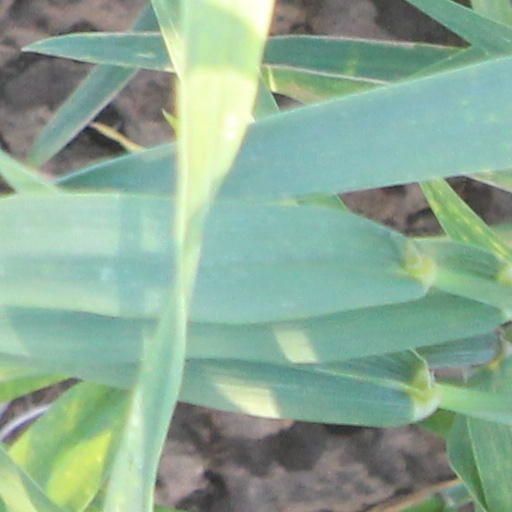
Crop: wheat